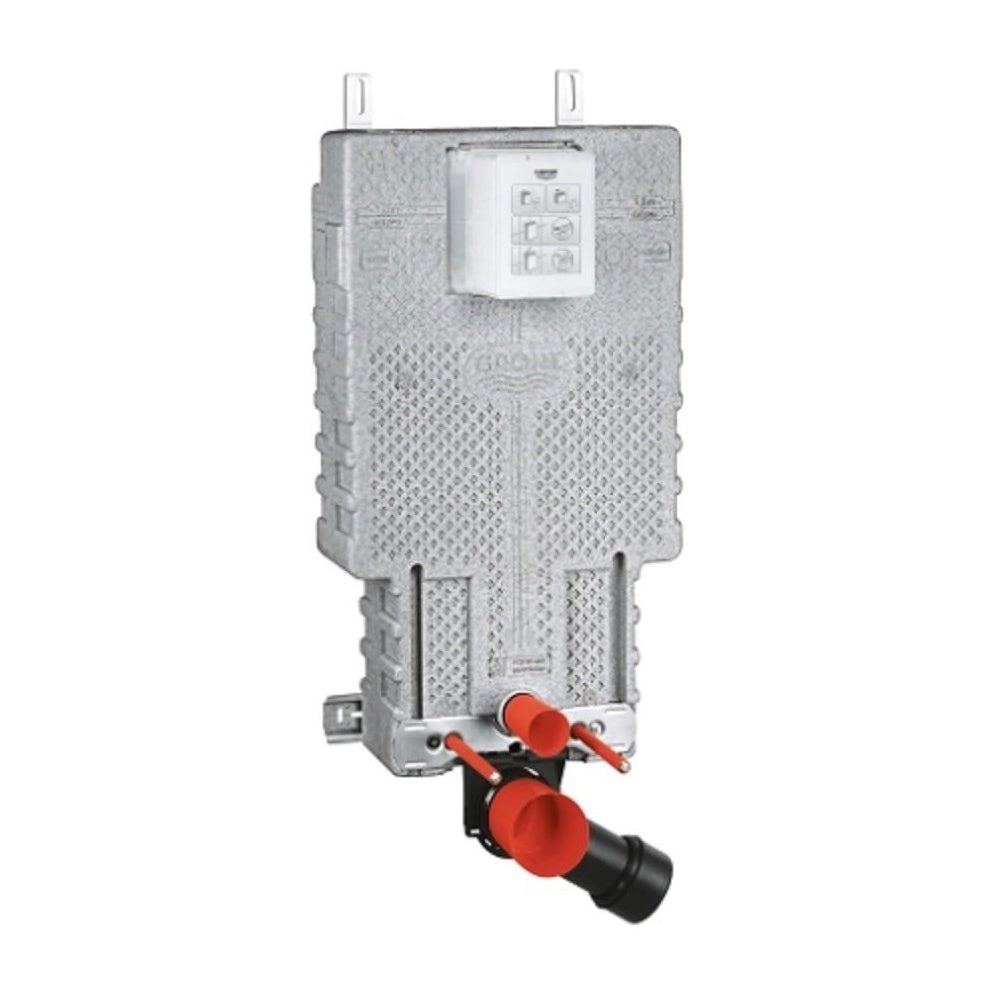
GROHE 38 643 001 UNISET Cisterna Empotrada Wc
Brand: Grohe
UNISET son cisterna empotrada de Grohe para WC para tabicar en módulo cerrado e insonorizado. Cisterna silenciosa, segura y estable. Para sanitarios suspendidos, recurrir a RAPID SL . Válvula de descarga neumática AV1 que ofrece dos opciones: Dual Flush o Descarga única.Cisterna empotrada 6 - 9l. Ajuste de fábrica a 6l. y 3l.Para tabicar: módulo cerrado e insonorizado.Con raíl y accesorios para instalación individual.Raíl con accesorios de fijación para instalación individual 2 pernos con tuercas para colgar la tazaDistancia entre pernos 180 y 230 mm. con codo de desagüe DN 80 de PPConexión por la izquierda, por la derecha,por arriba o por detrás.
Category: Hardware > Plumbing > Plumbing Fixture Hardware & Parts > Toilet & Bidet Accessories > Toilet Tanks